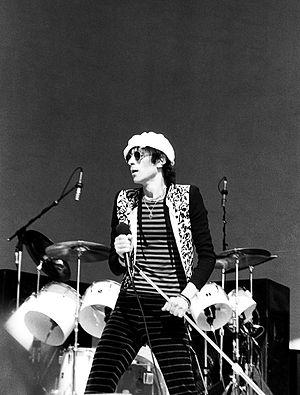
The J. Geils Band est un groupe de rock américain, originaire de New York mais exilé à Boston, emmené par Jerome Geils et Peter Wolf, accompagnés de Magic Dick à l'harmonica, Danny Klein à la basse, Stephen Bladd à la batterie et Seth Justman aux claviers.